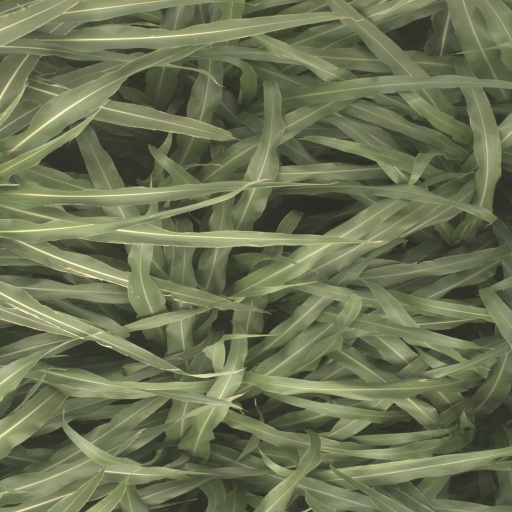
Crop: sorghum